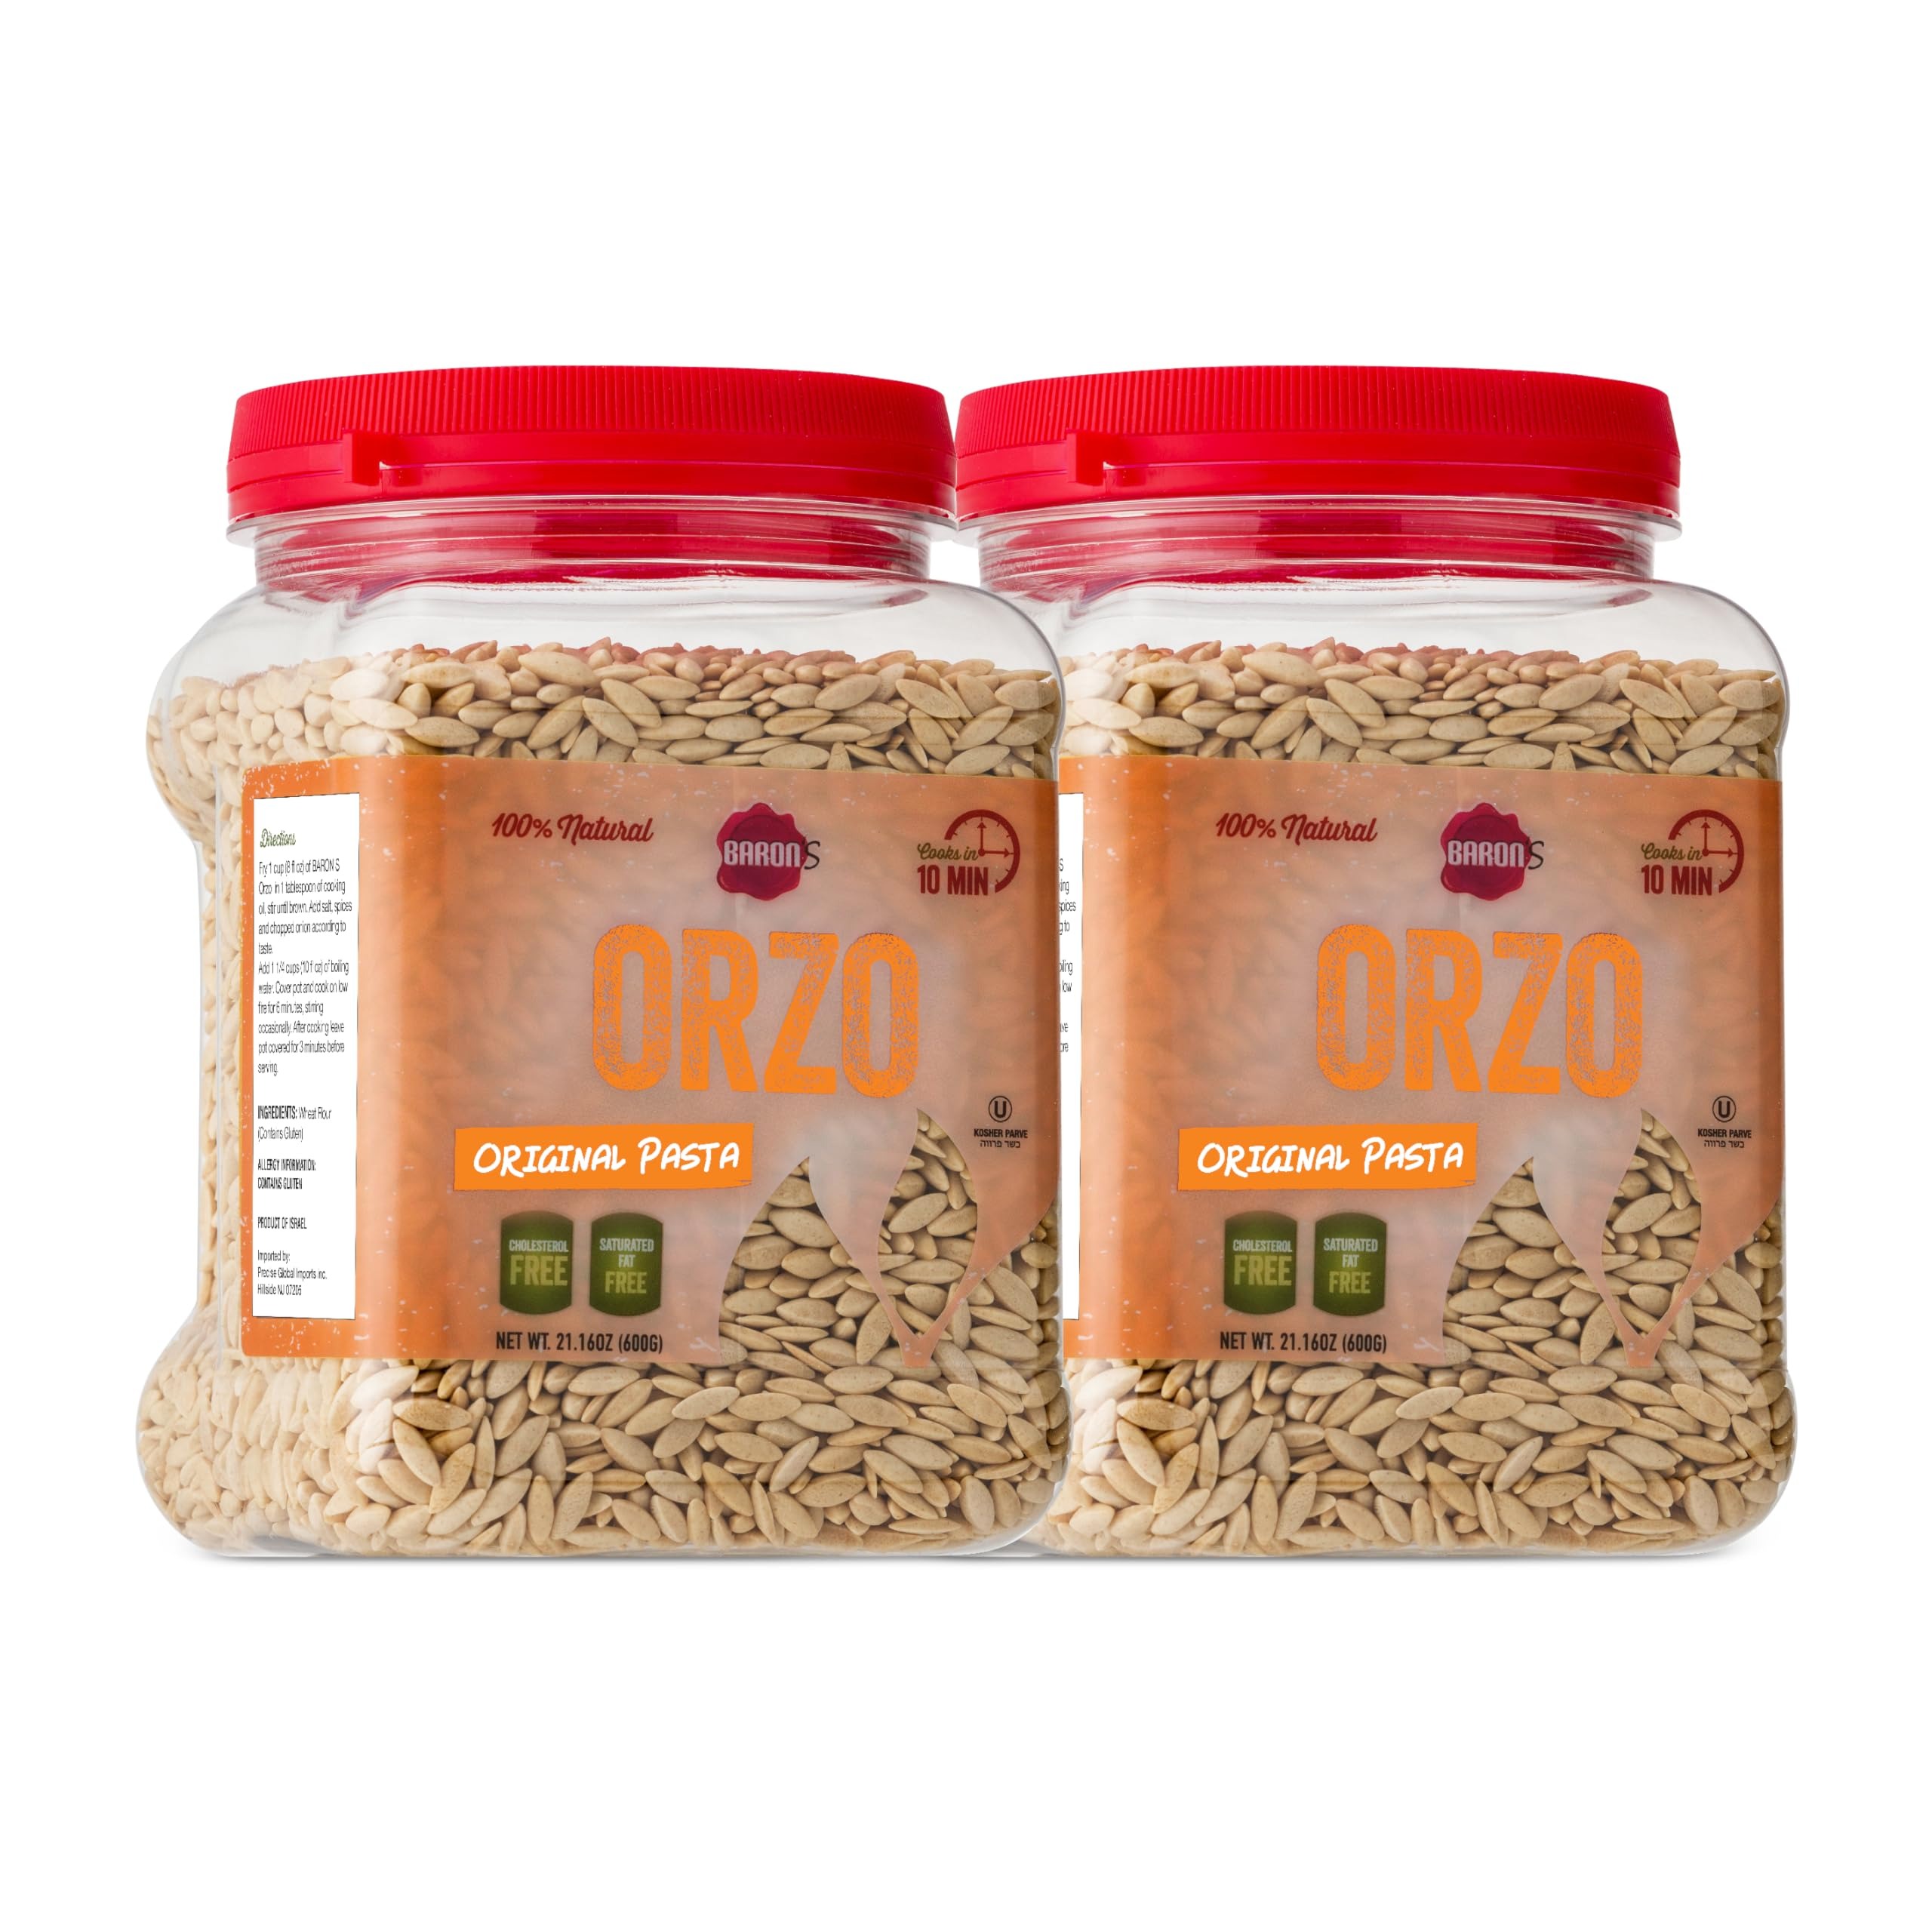
Item Name: Baron’s Orzo Pasta Original | 2 Pack of 21.16oz Kosher Jars | Natural Israeli Rice-Shaped Orzo for Soups, Casseroles & Salads | Cooks in 10 Minutes for Creamy & Delicious Risotto’s or Rice Pilaf
Bullet Point 1: YUMMY ISRAELI ORZO: EXPLORE THE PASTA-BILITIES: Much like your favorite pastas, our rice-shaped pearl noodles add chewy, satisfying texture and goodness to all your recipes. Perfect for jazzing up soups, salads, casseroles, stuffed peppers, rice pilaf and more.
Bullet Point 2: PASTA CAN’T BE HEALTHY? ORZO YOU THOUGHT: Our delicious Original variety is free of sodium, saturated fat, trans fat and cholesterol. Nosh on your favorite Israeli, Italian and Mediterranean comfort foods while getting a natural serving of dietary fiber and protein.
Bullet Point 3: DELICATE TASTE MEETS MOUTHWATERING TEXTURE: Like couscous, barley and quinoa, orzo is an ideal match for all kinds of dishes. Tiny pellets resemble the size and texture of rice, providing a nourishing yet neutral bite that pairs well with savory, spicy and zesty flavors.
Bullet Point 4: 100% NATURAL, LOVINGLY PREPARED & KOSHER SAFE: Our adorable low-carb short macaroni noodles are carefully cut into their signature oblong shape, then packed fresh in convenient twist-off jars for pantry or shelf storage. They’re also certified kosher pareve.
Bullet Point 5: BARON’S IS BEST ENJOYED WITH LOVE & COMPANY: Stock up on your family’s favorite starch and have some fabulous mealtime fun! Our bulk pack includes [2] 21.16-ounce jars, that’s plenty of pasta for tasty breakfast bakes, lunchtime soups, one-pot dinners and beyond!
Value: 42.32
Unit: ounce

Price: 14.99